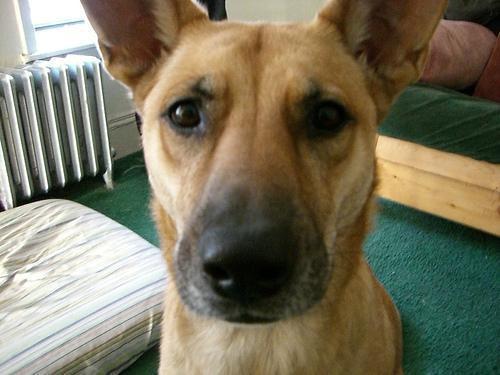
malinois